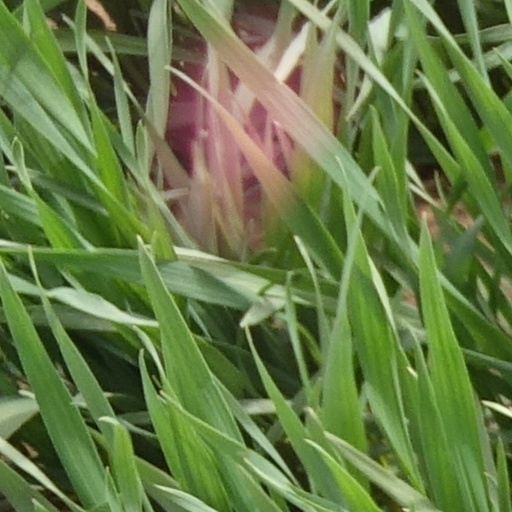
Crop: wheat